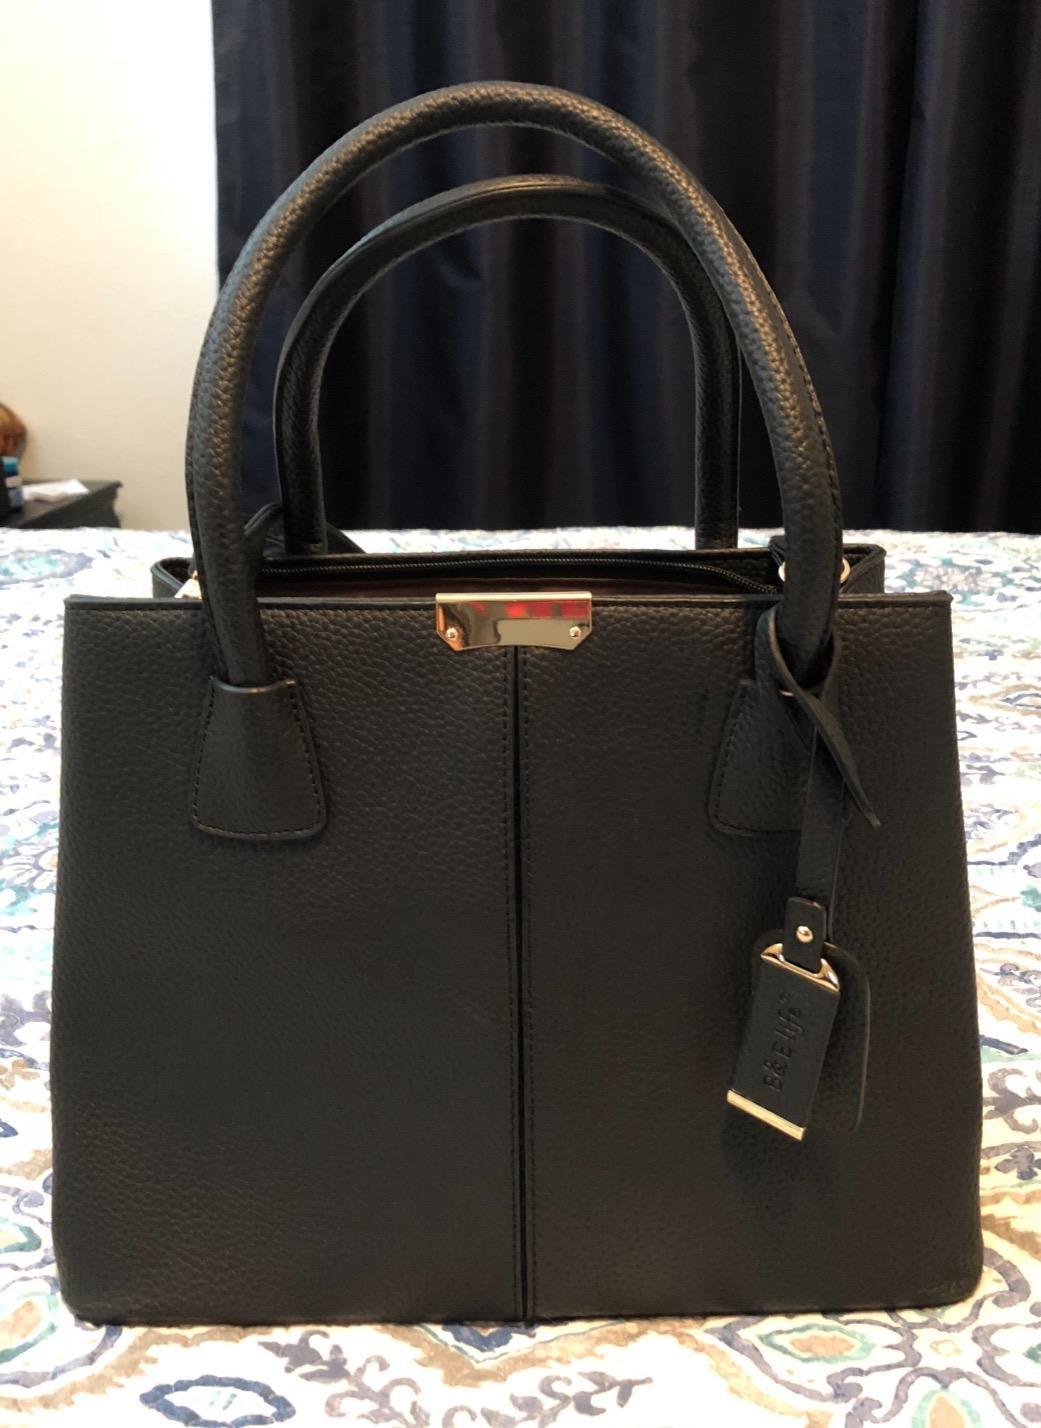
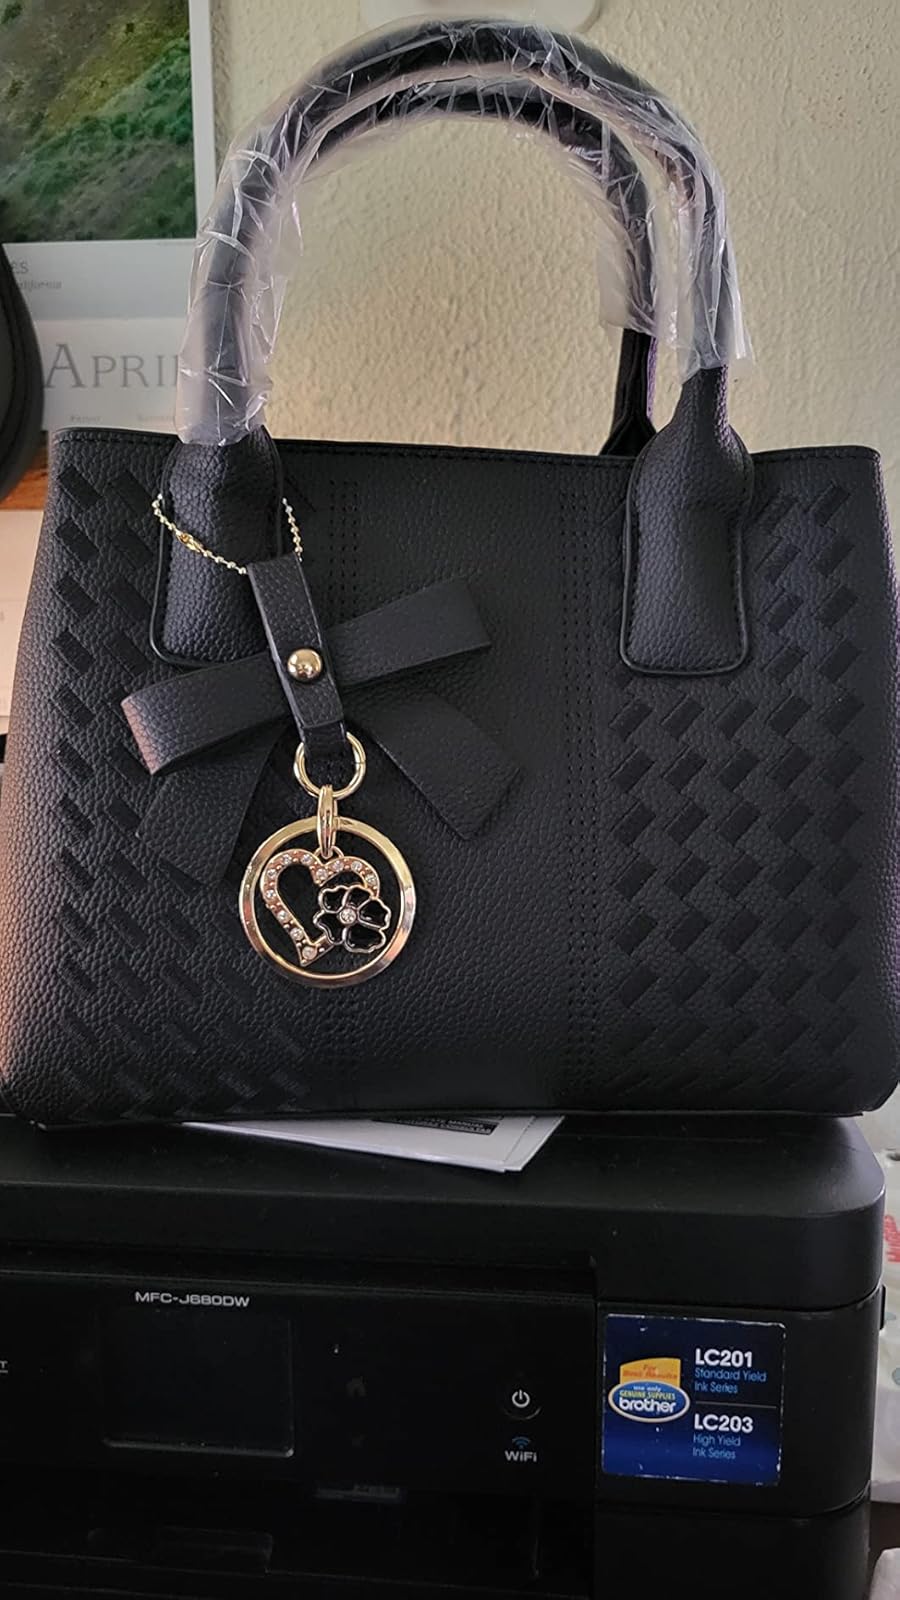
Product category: accessories_handbag
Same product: no